Thinking Strategically

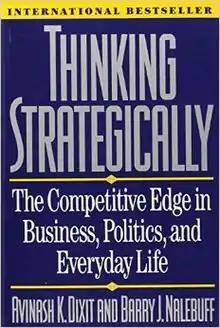
Softcover edition

Thinking Strategically: The Competitive Edge in Business, Politics, and Everyday Life is a non-fiction book by Indian-American economist Avinash Dixit and Barry Nalebuff, a professor of economics and management at Yale School of Management. The text was initially published by W. W. Norton & Company on February 1, 1991.